Bart Tommelein

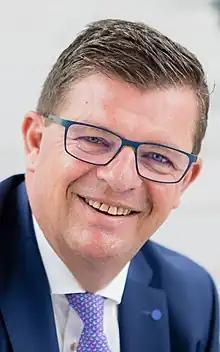
Bart Tommelein in 2018

Bart Joris Tommelein (born 4 May 1962) is a Belgian former politician for Open Vld who was minister in the Bourgeois Government. On October 13th 2024 he announced his retirement from politics after suffering a defeat in the local elections.